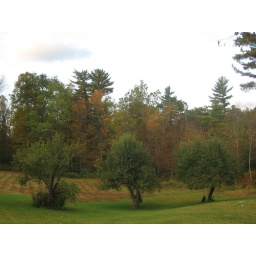
A gentle song of three old apple trees in the field of an old farmhouse in western Massachusetts.